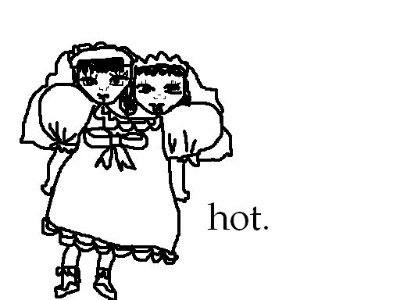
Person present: No